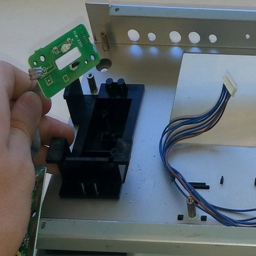
gently pull out the small circuit board by the purple wire .